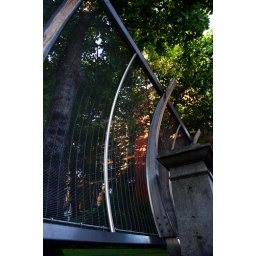
The rear of a building in Shaftsbury Avenue, London, through the fence of St Anne's Soho.